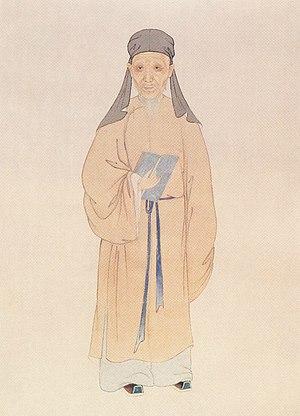
Huang Zongxi est un théoricien politique chinois, philosophe et soldat pendant la fin de la dynastie Ming et le début de la dynastie Qing.